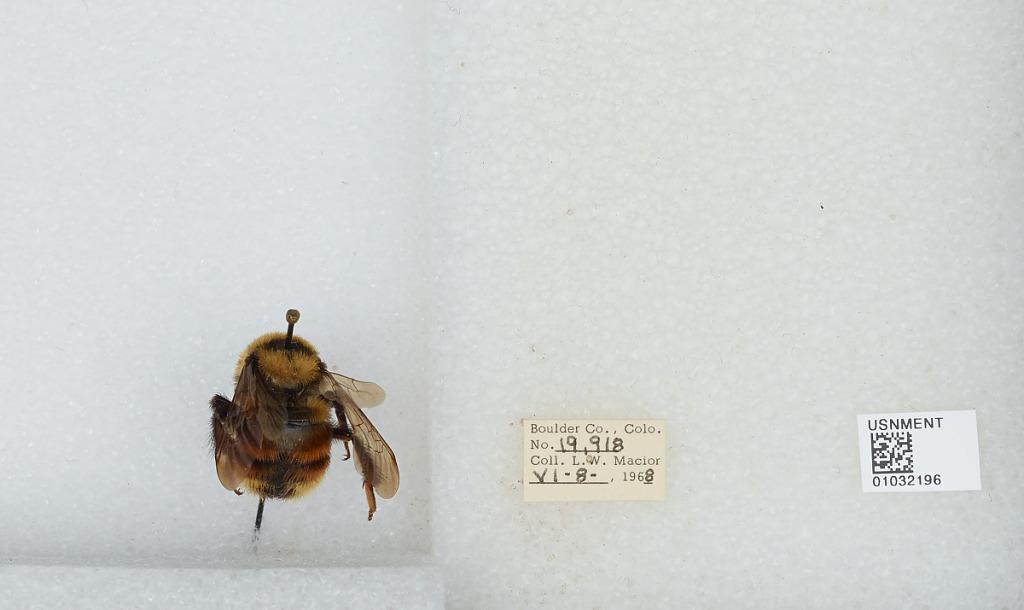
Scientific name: Bombus (Cullumanobombus) rufocinctus Cresson
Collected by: L. Macior
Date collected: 1968-6-8
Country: United States
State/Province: Colorado
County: Boulder
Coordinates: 40.015, -105.27